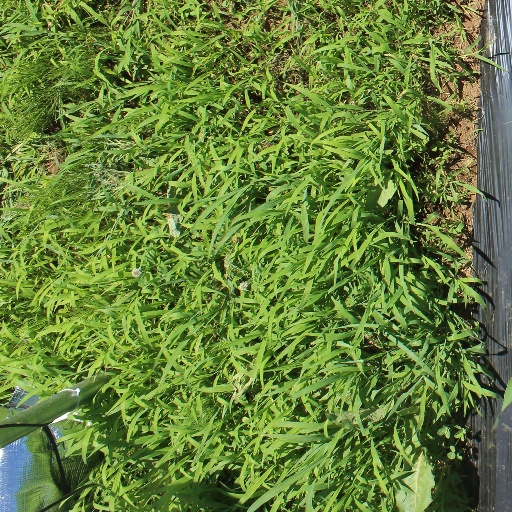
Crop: sorghum